Sherry Boston

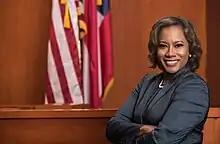
DA Sherry Boston Headshot

Sherry Boston serves as the district attorney for DeKalb County, Georgia, which includes a portion of Atlanta, as well as several smaller metro-area cities. Boston was first elected to the position in 2016 after defeating incumbent DA Robert James, a fellow Democrat, in the primary. Boston ran on an anti-corruption platform. She is the second woman to serve as DA in DeKalb County.